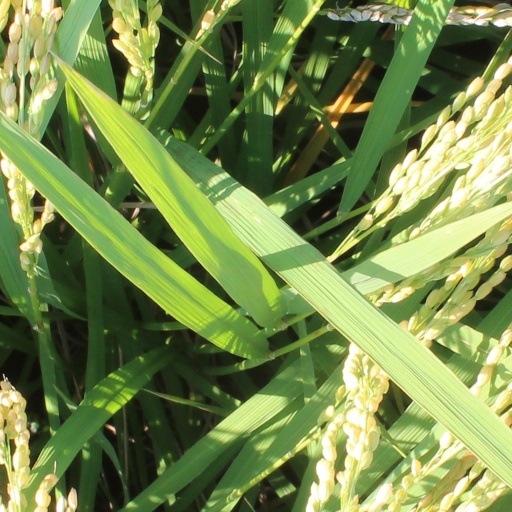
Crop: rice